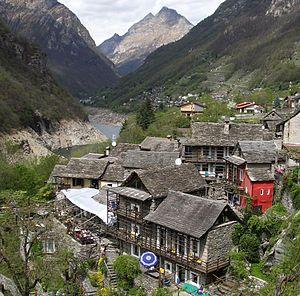
Vogorno est une commune suisse du canton du Tessin, située dans le district de Locarno.
Le val Verzasca est une vallée suisse dans le canton du Tessin.